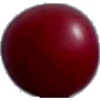
Label: Cherry Wax Red 1